Antonio Scotti

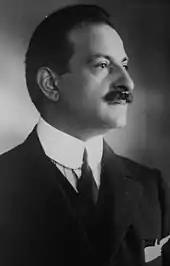
Scotti,

On 27 December 1899 he made his first appearance in New York City at the Metropolitan Opera, undertaking the title role in Mozart's "Don Giovanni". He would become an audience favorite at the Met, earning acclaim for his graceful singing of Donizetti's bel canto music as well as for the touch of elegance that he brought to his more forceful Verdi and verismo interpretations. Scotti appeared at Covent Garden in London for the first time in 1899, singing "Don Giovanni". He would return to London on many occasions prior to World War I.